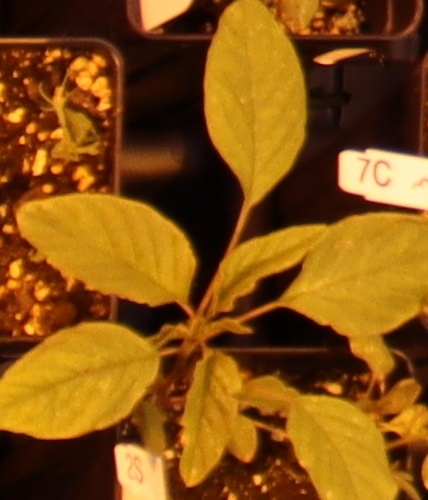
Label: Palmer Amaranth